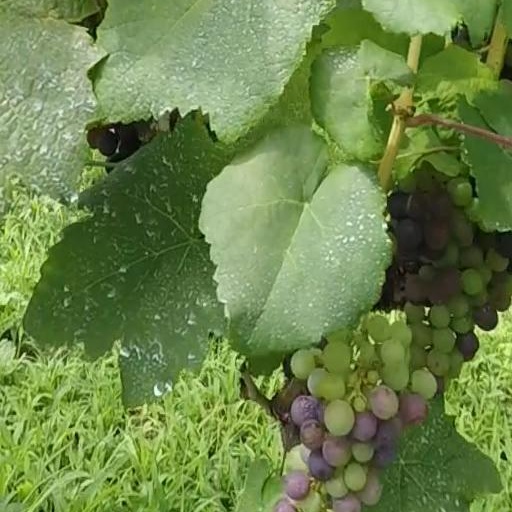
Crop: grape